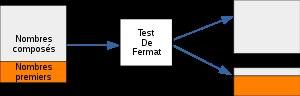
En algorithmique, le test de primalité de Fermat est un test de primalité probabiliste basé sur le petit théorème de Fermat. Il est de type Monte-Carlo : s'il détecte qu'un nombre est composé alors il a raison ; par contre, il peut se tromper s'il prétend que le nombre est premier.